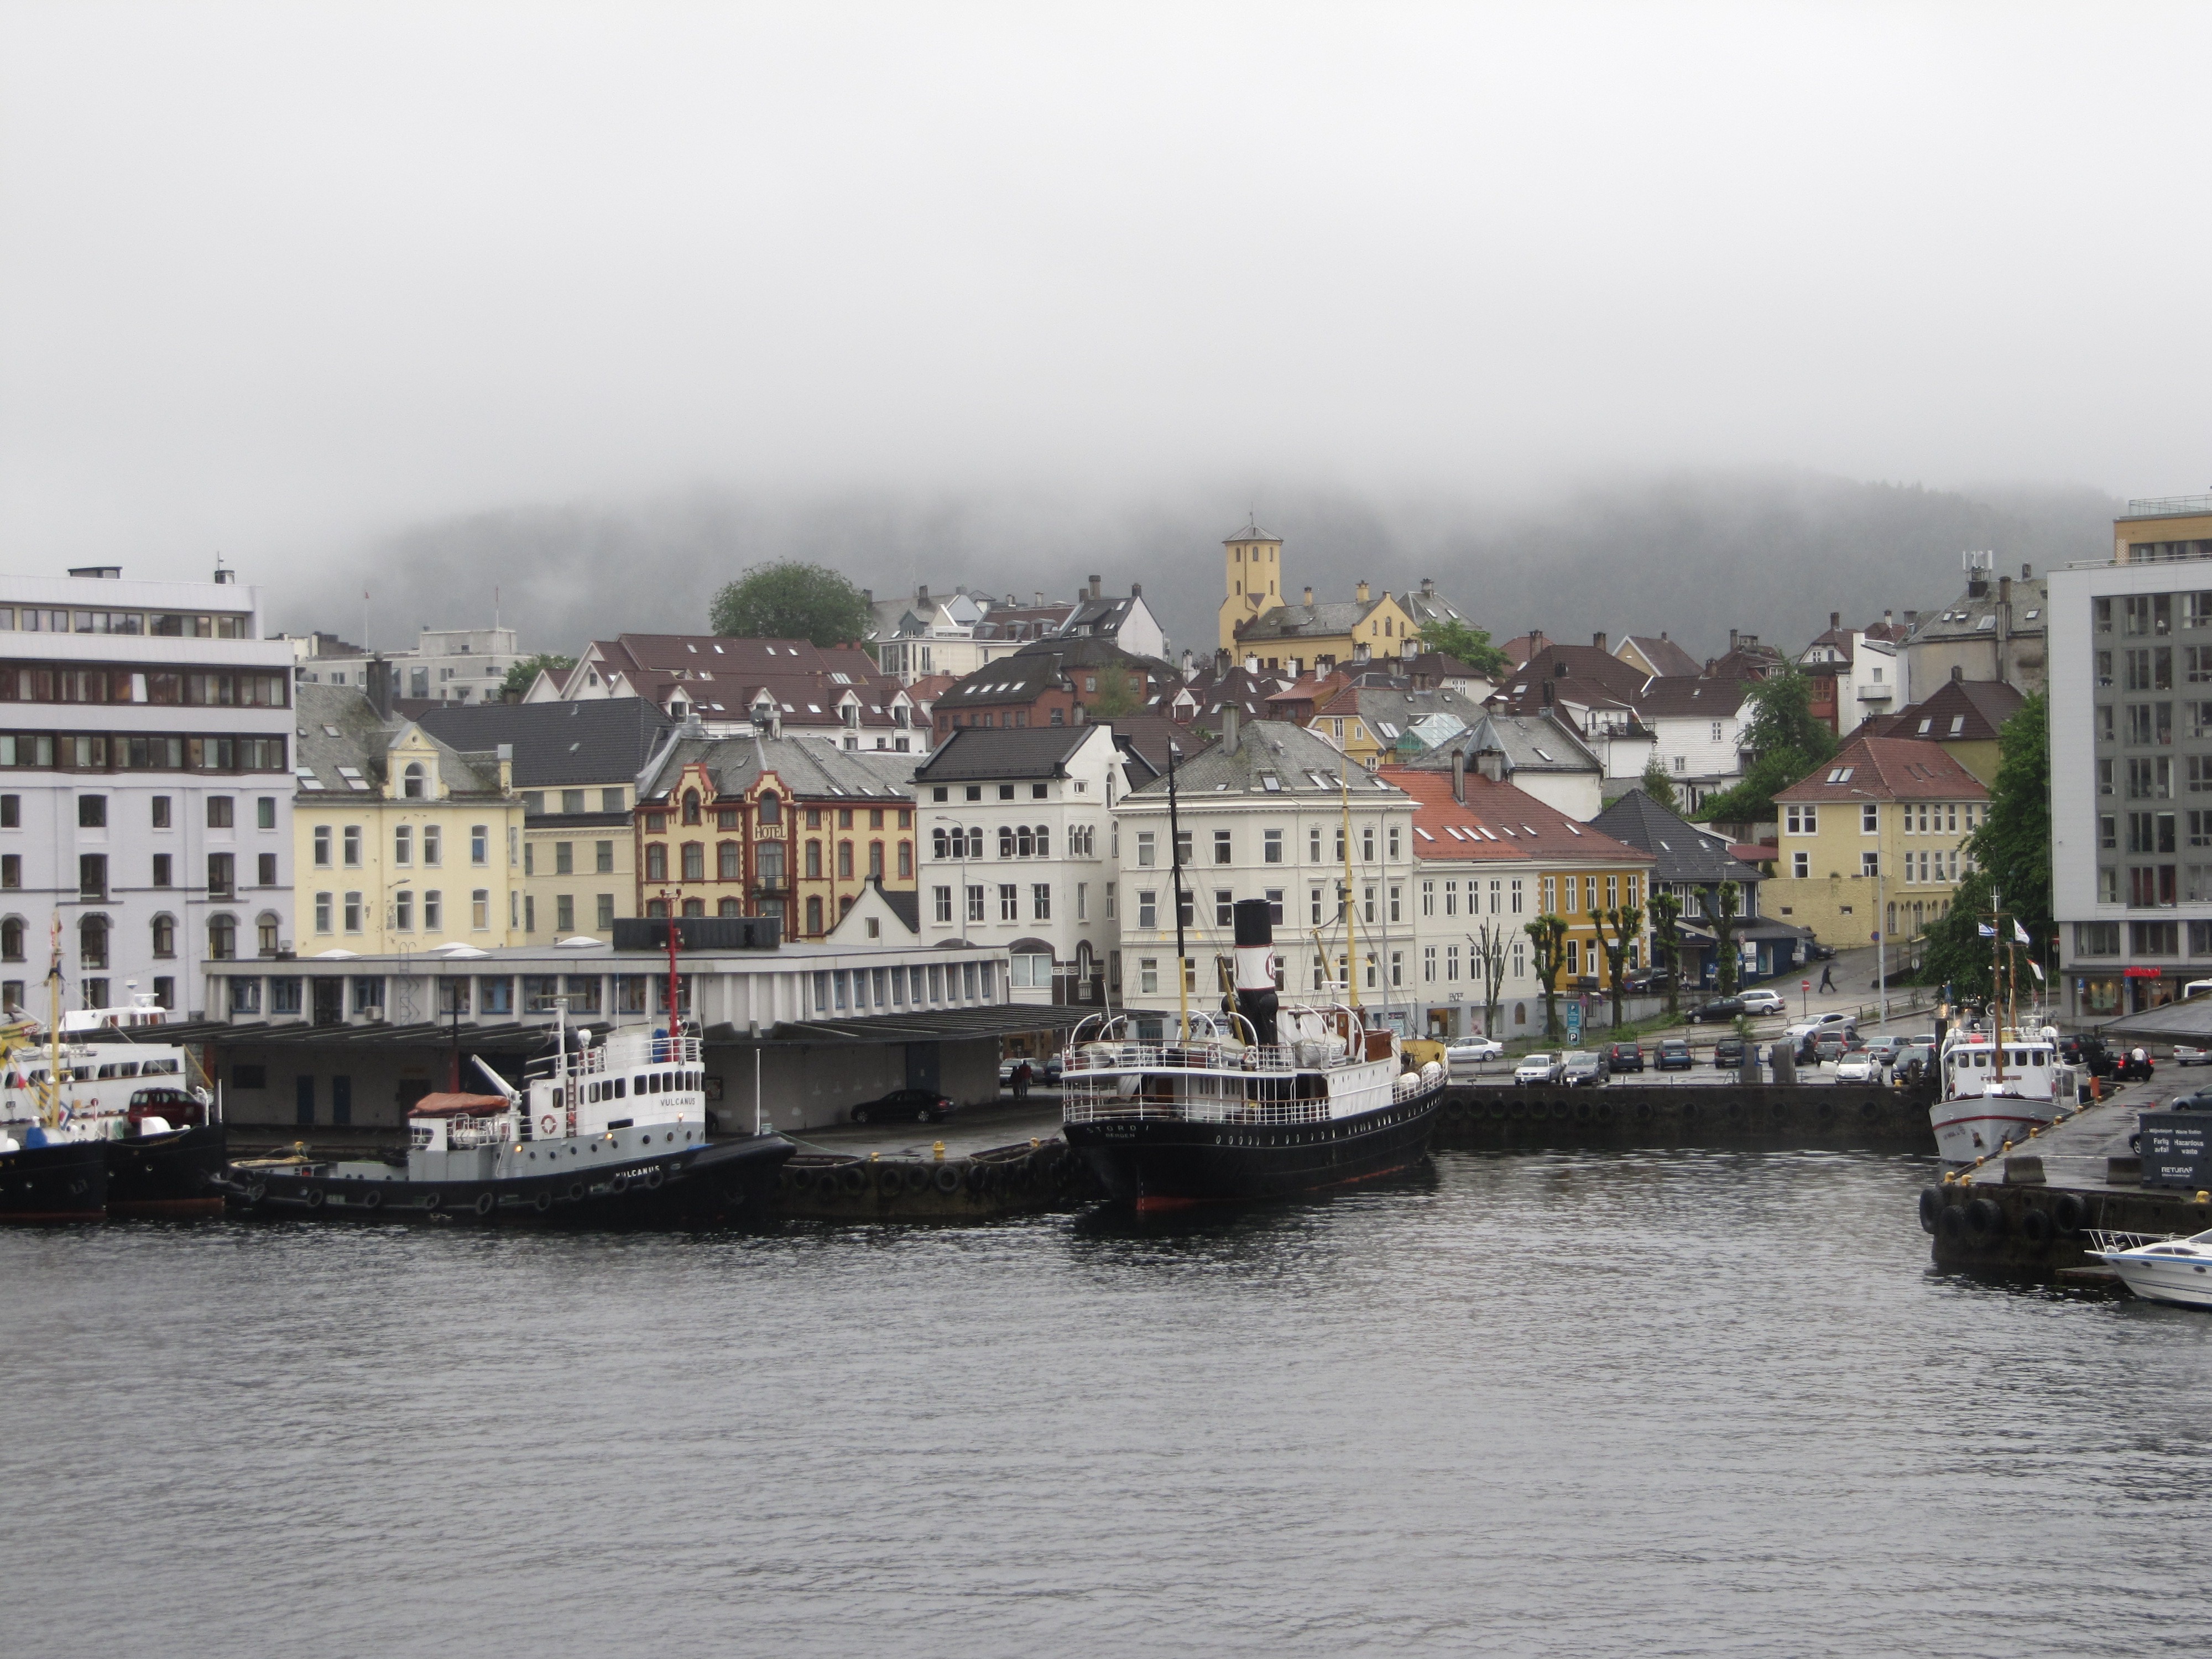
sea, winter, fog, boat, town, city, river, cityscape, vehicle, bay, harbor, port, waterway, ferry, norwegian, passenger ship